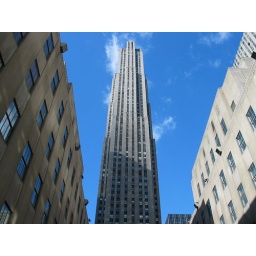
Rockefeller Center against the blue sky of a cold January day